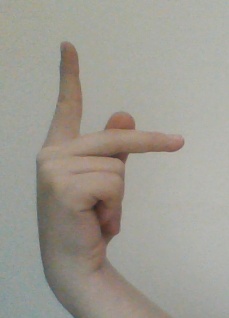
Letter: dha